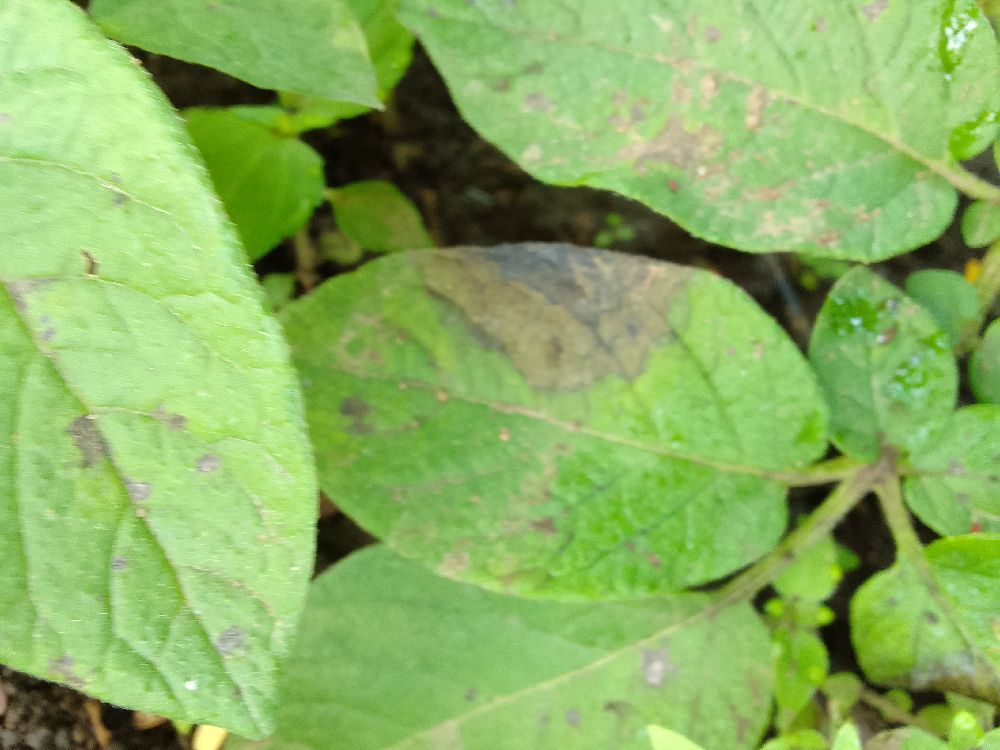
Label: Late blight